Religion in Kosovo

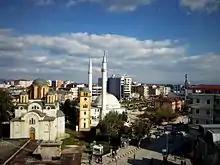
St. Uroš Cathedral (left) and mosque (right) in Ferizaj.

Religion in Kosovo is separated from the state. The country's constitution establishes Kosovo as a secular state, that is, neutral in matters of religious beliefs, and where everyone is equal before the law and is guaranteed freedom of religion, belief, and conscience.